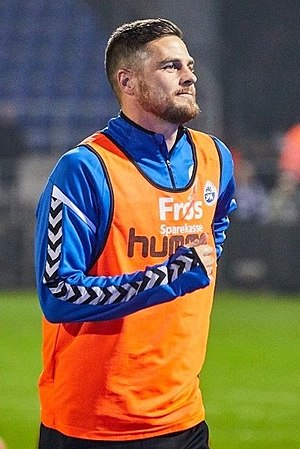
Anders Egholm
Anders Egholm i Sønderjyske efter en kamp
Anders Egholm I sønderjyske, efter en kamp
Anders Høy Egholm er en dansk fodboldspiller, der spiller for SønderjyskE.